Arnold van Westerhout

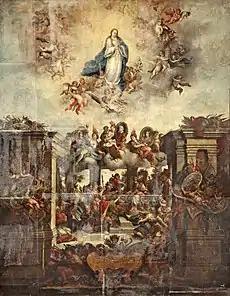
"Theological Allegory with the Assumption of the Virgin"

Arnold van Westerhout or Arnoldo van Westerhout (Antwerp, 21 February 1651 – Rome, 18 April 1725) was a Flemish printmaker, painter, draughtsman, publisher and printer. He trained in Antwerp but mainly worked abroad, and in particular in Italy. He settled in Rome where he was a prominent printmaker and publisher. The artist is less known for his paintings, which covered religious and genre subjects, than for his work as a printmaker and publisher.